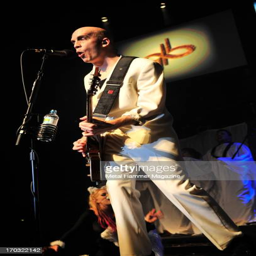
heavy metal artist performing live onstage during his event